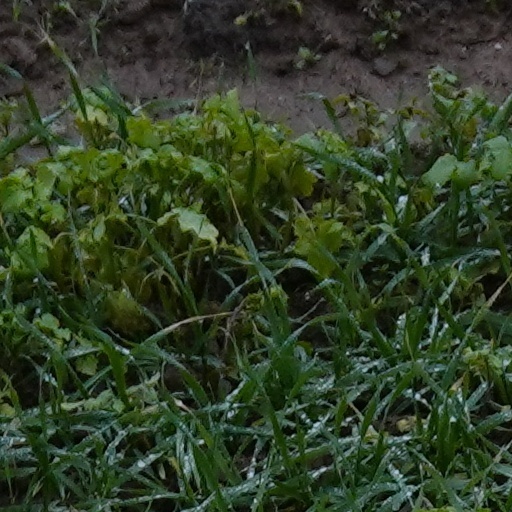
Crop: wheat